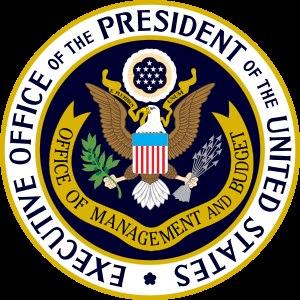
Le Bureau de la gestion et du budget est un service du gouvernement américain dont la principale mission est d'assister le président des États-Unis dans la tâche de préparation du budget. C'est le service le plus important par ses effectifs du bureau exécutif du président des États-Unis. Son siège se trouve au bâtiment du bureau exécutif Eisenhower.